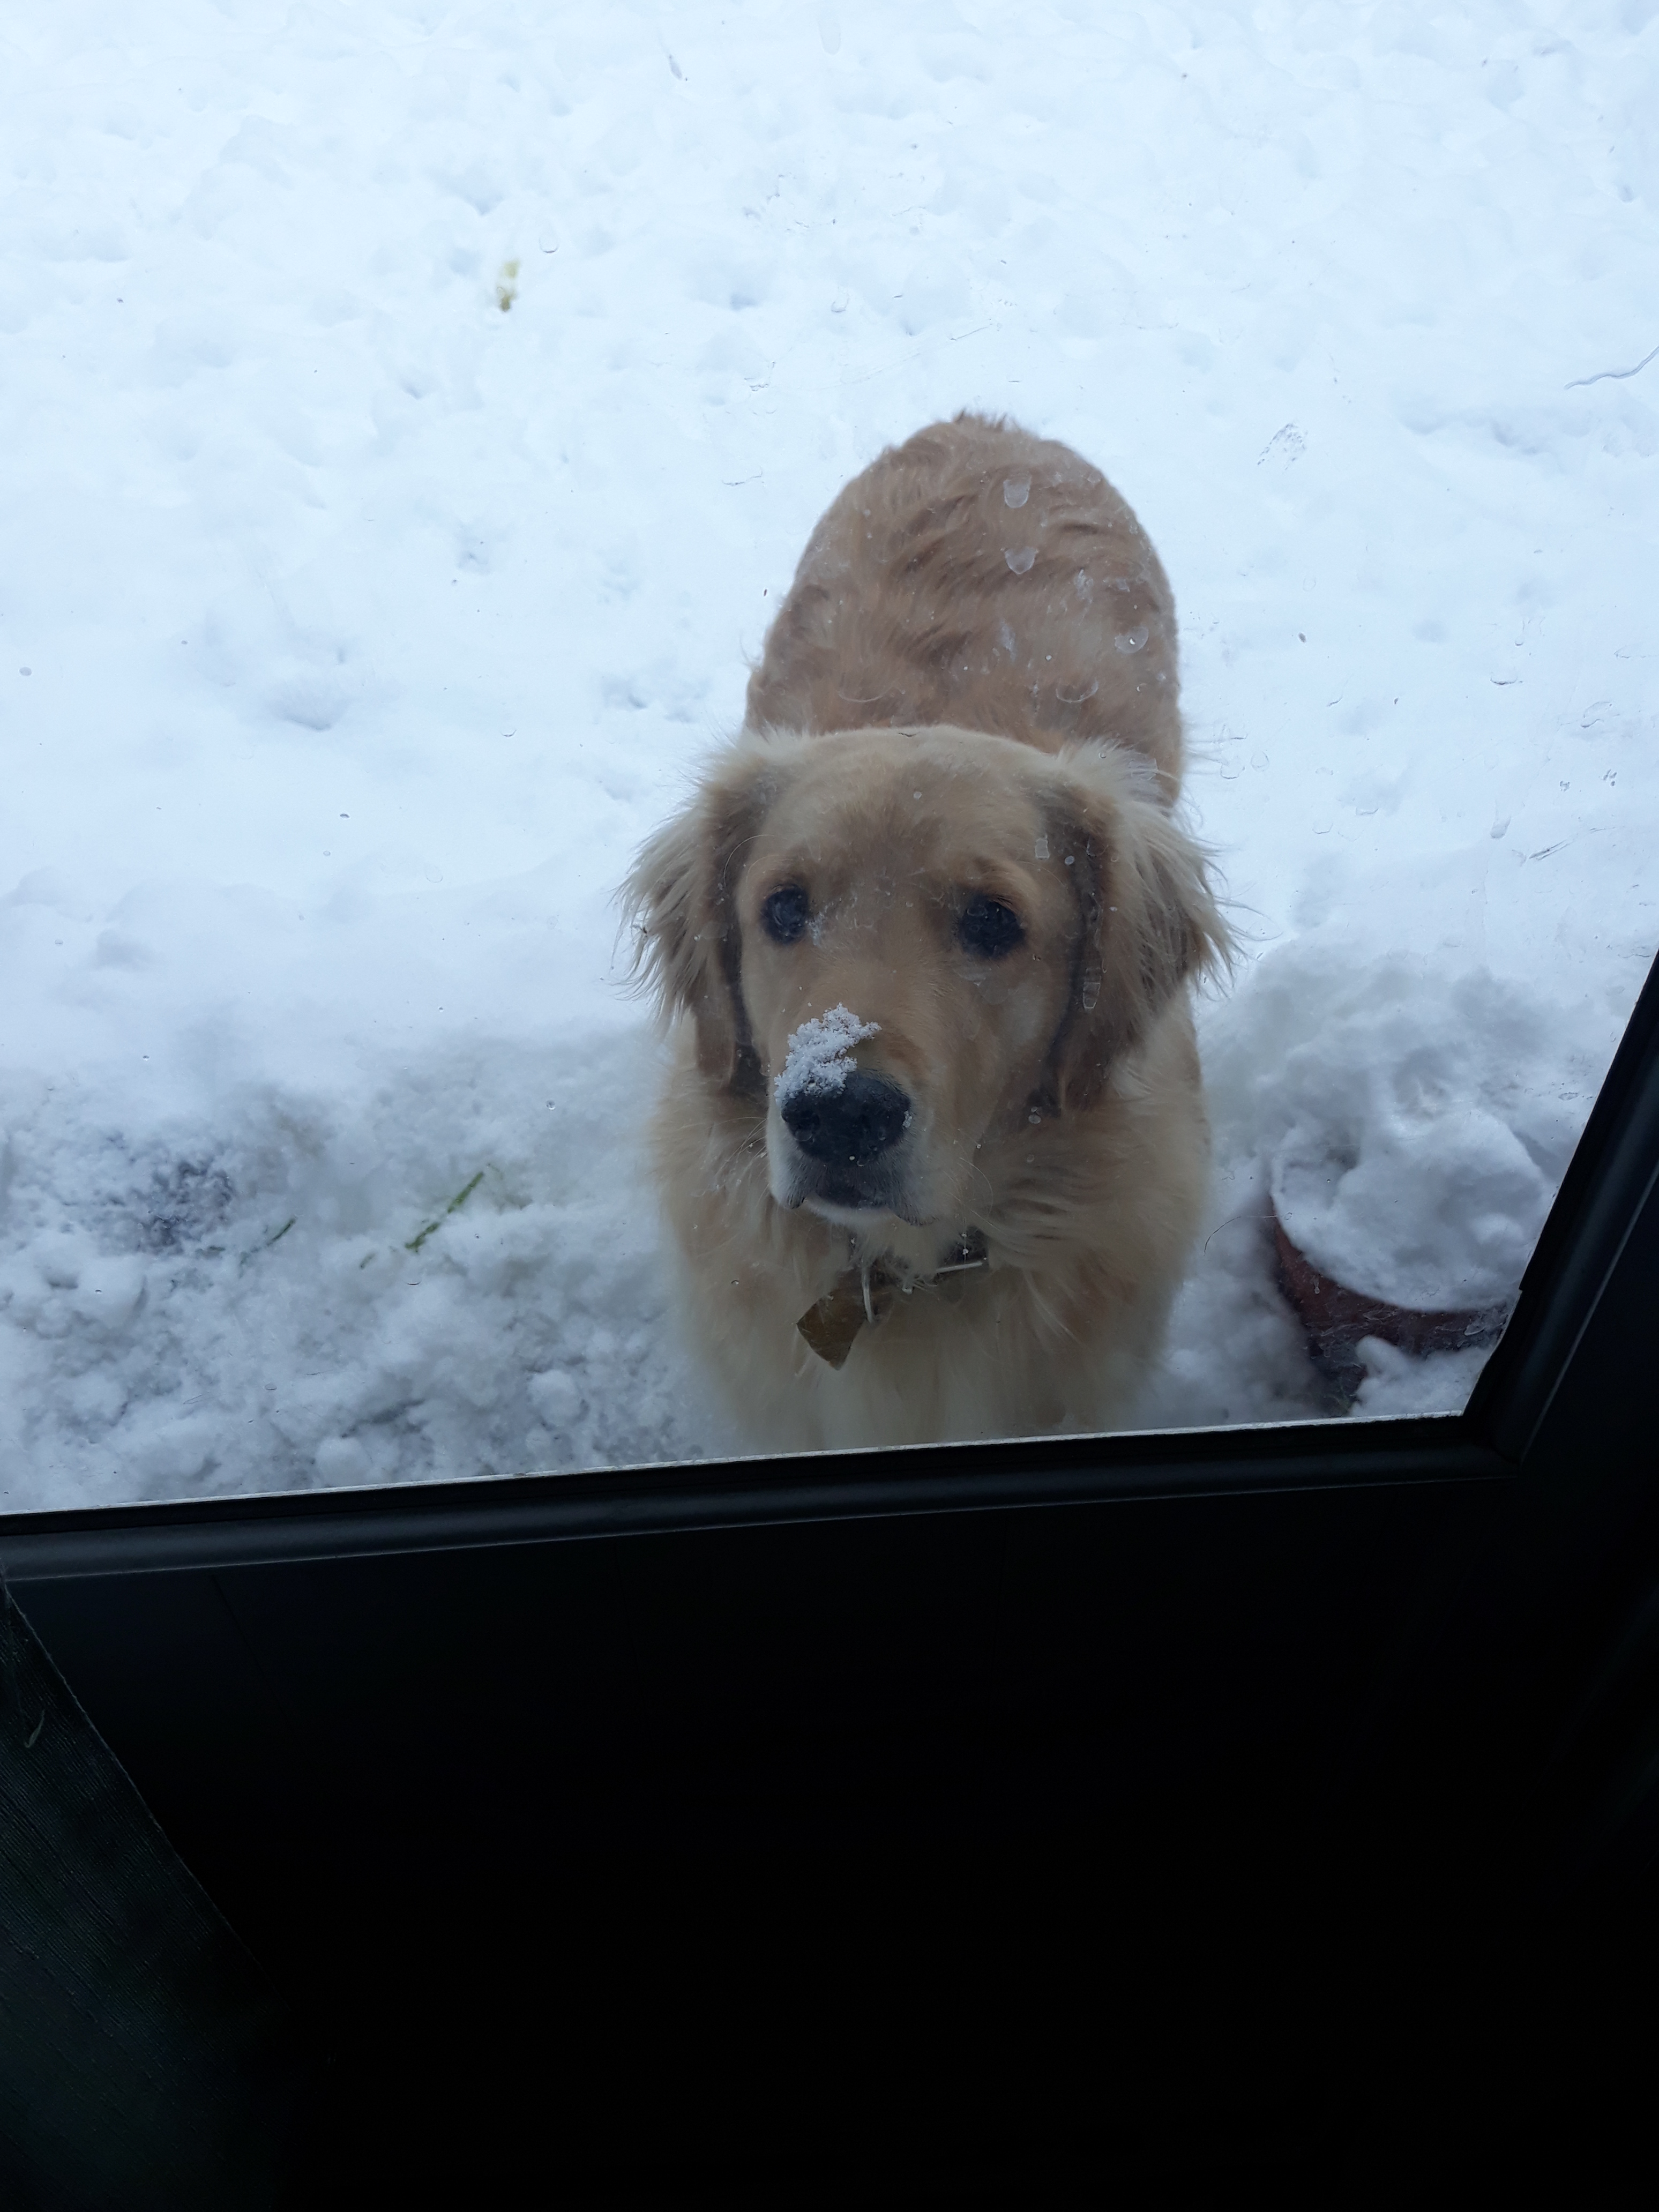
dog, canidae, mammal, dog breed, golden retriever, retriever, carnivore, sporting group, snow, snout, companion dog, puppy, fawn, Small greek domestic dog